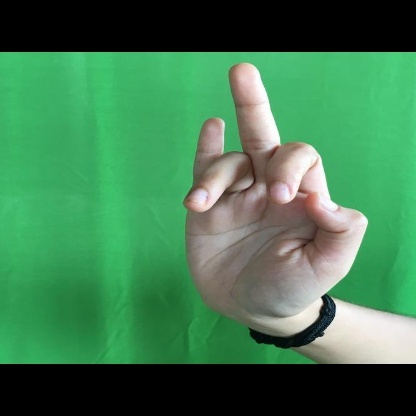
Mudra: Shukatundam